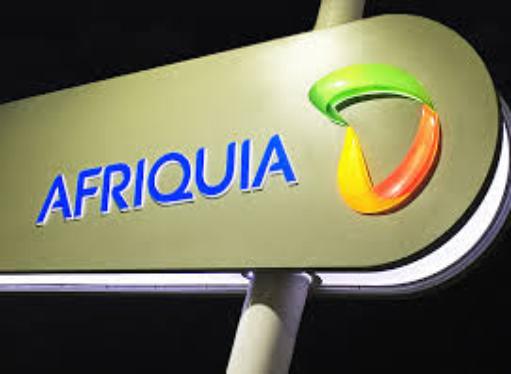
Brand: Afriquia
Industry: Others